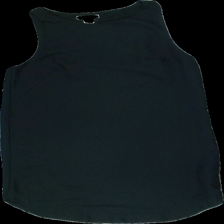
View: front
Type: Top
Category: Ladies
Brand: H&M
Colors: Black
Material: 100% Poly
Pattern: Other
Cut: Long
Size: L
Season: All
Price range: 50-100
Recommended usage: Reuse